Piper sarmentosum

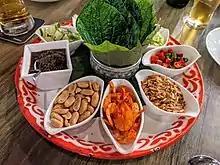
A platter of ingredients for "miang kham", with "Piper sarmentosum" leaves in the middle

The practice of wrapping meat in vine leaves originated in the Middle East, which was taken to India by the Persians. It was subsequently introduced by the Indians to Southeast Asia. However, grape vines do not grow well in tropical climates, so the Vietnamese started to use leaves of lolot instead. It is native to the Indochinese region and recently introduced to the United States by Lao and Vietnamese immigrants.